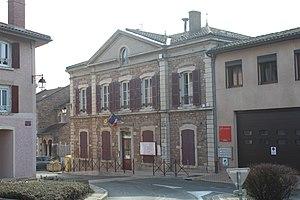
Mairie de Juliénas.
Juliénas est une commune française située dans le département du Rhône en région Auvergne-Rhône-Alpes.